Eudialyte

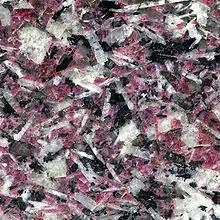
Pink eudialyte in syenite (lujavrite) from Poços de Caldas, Brazil. The white mineral is alkali feldspar, the black is aegirine, and the little brown bits are biotite.

Eudialyte, whose name derives from the Greek phrase , , meaning "well decomposable", is a somewhat rare, nine-member-ring cyclosilicate mineral, which forms in alkaline igneous rocks, such as nepheline syenites. Its name alludes to its ready solubility in acid.